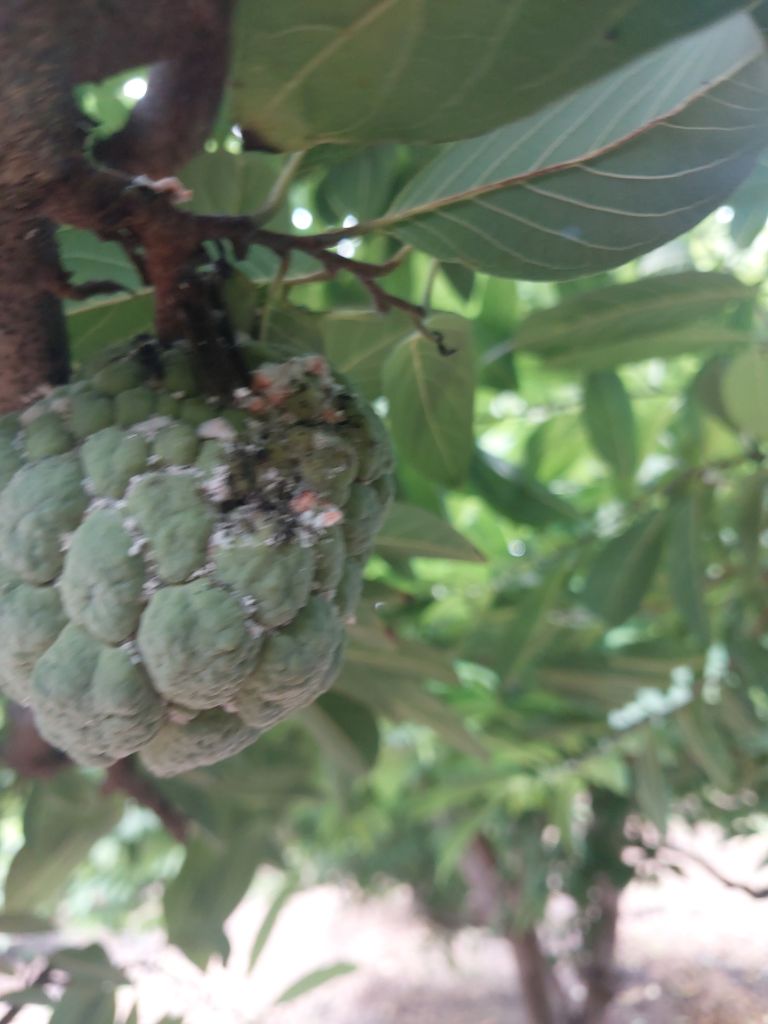
Disease label: Mealy Bug